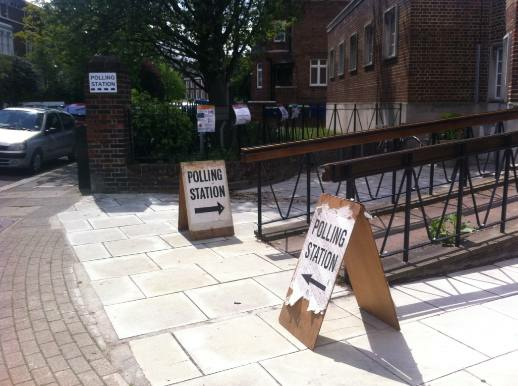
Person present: No